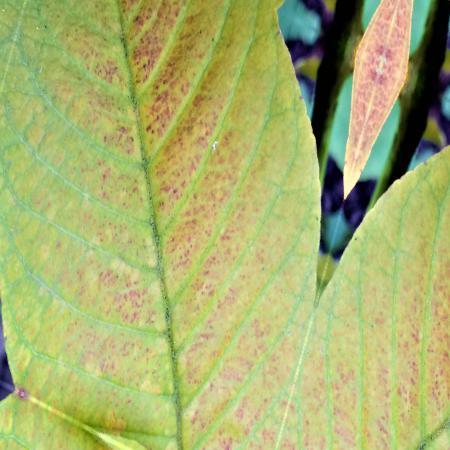
Label: Red rust